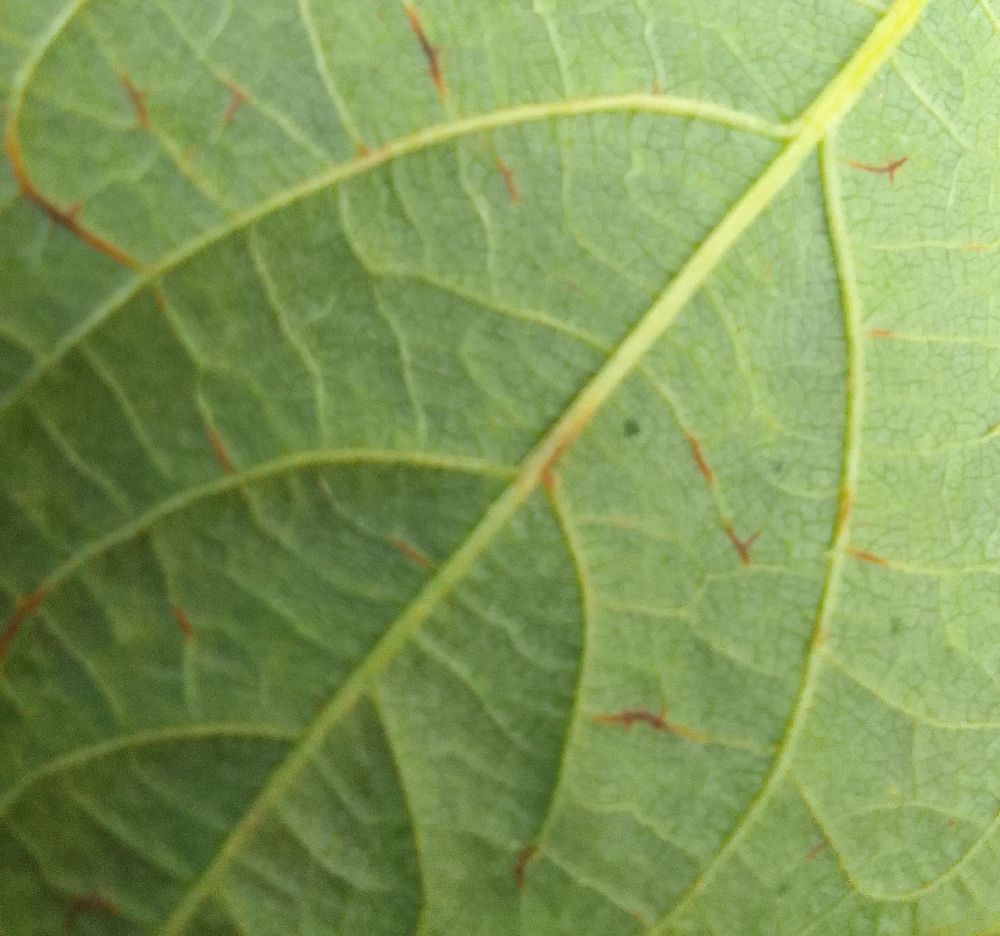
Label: anthracnose